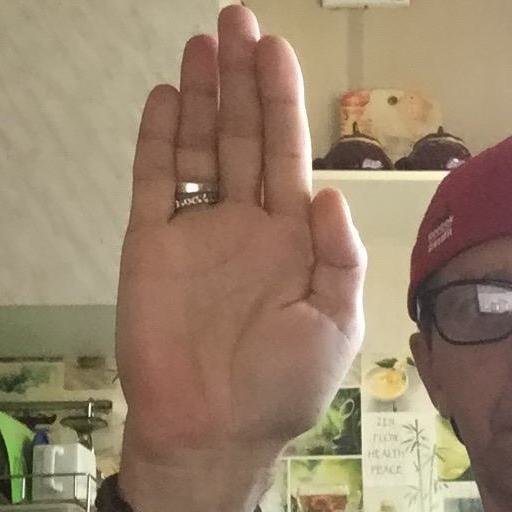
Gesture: stop